2019 World Athletics Championships

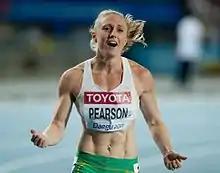
World champion Sally Pearson announced her retirement in August before the World Championships

Several prominent athletes were absent from the competition. The reigning women's 100 metres hurdles world champion Sally Pearson announced her retirement one month before the championships. Several reigning world champions could not attempt to defend their global titles due to injury, including Anita Włodarczyk (women's hammer throw), Wayde van Niekerk (men's 400 m), Ivana Španović (women's long jump), Elijah Manangoi (men's 1500 m), and Éider Arévalo (men's 20 km walk).